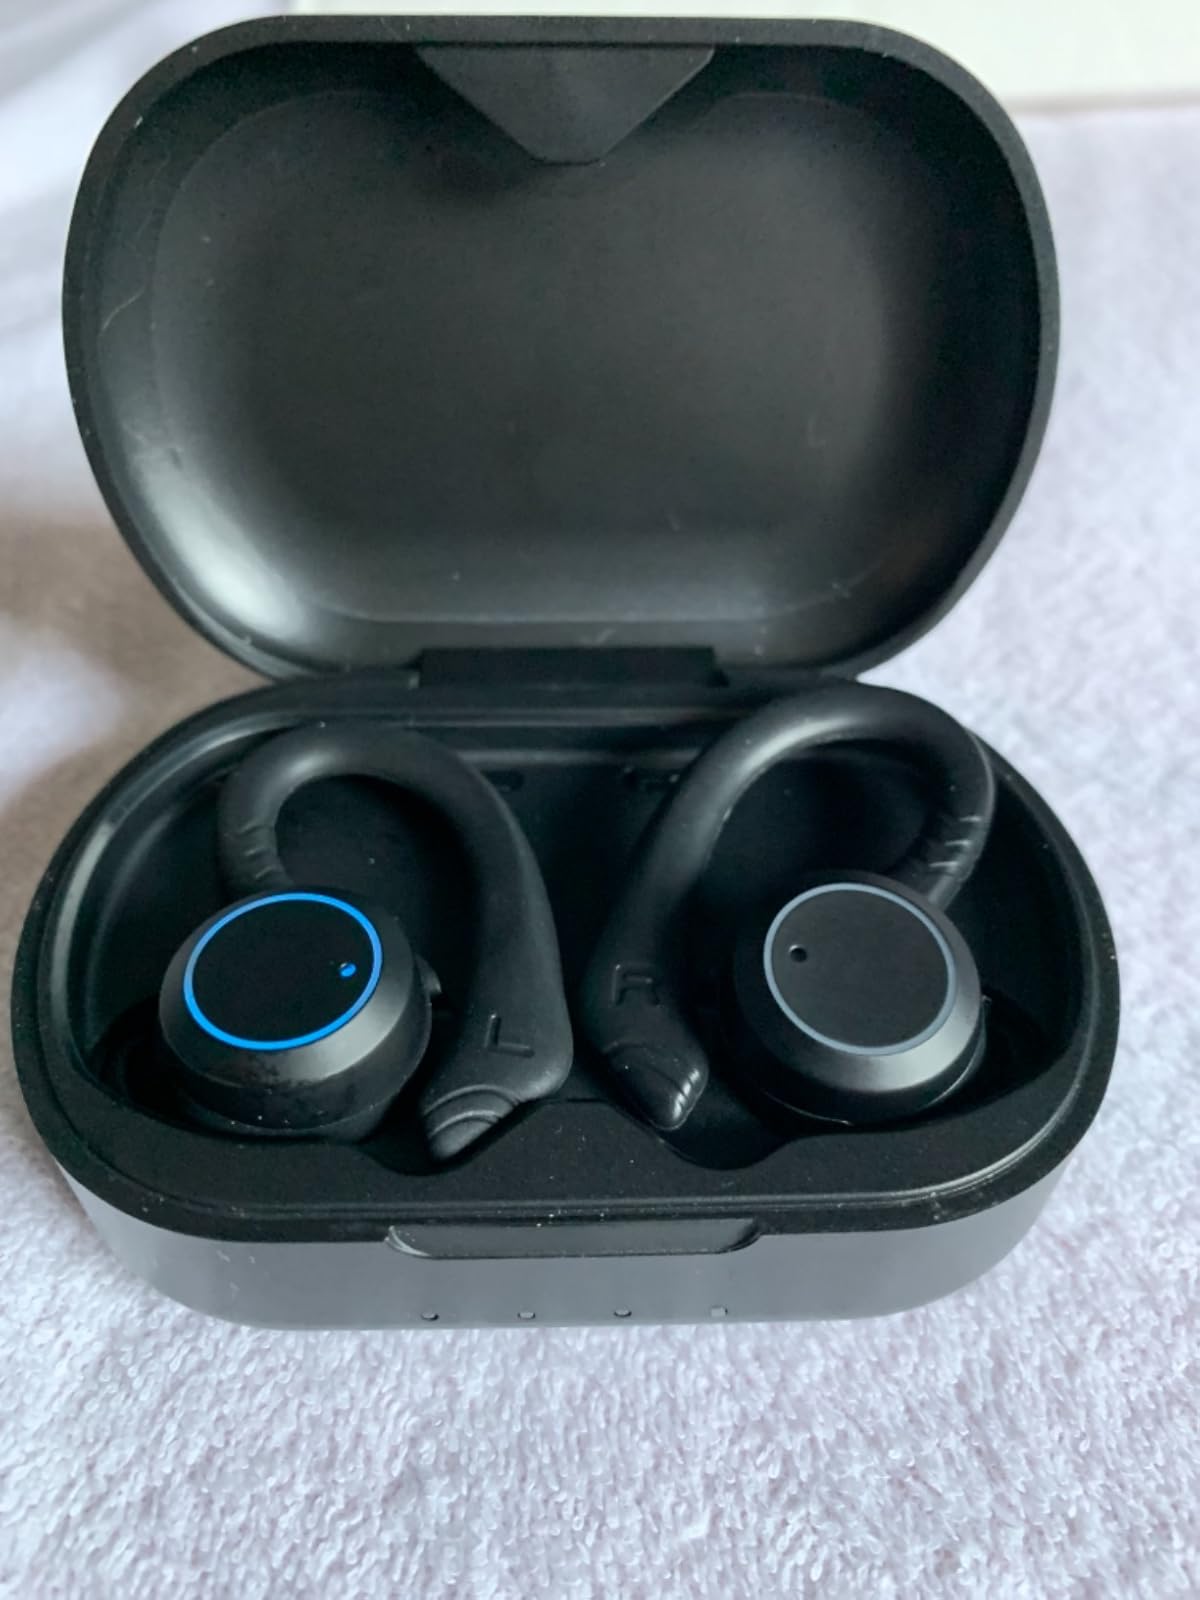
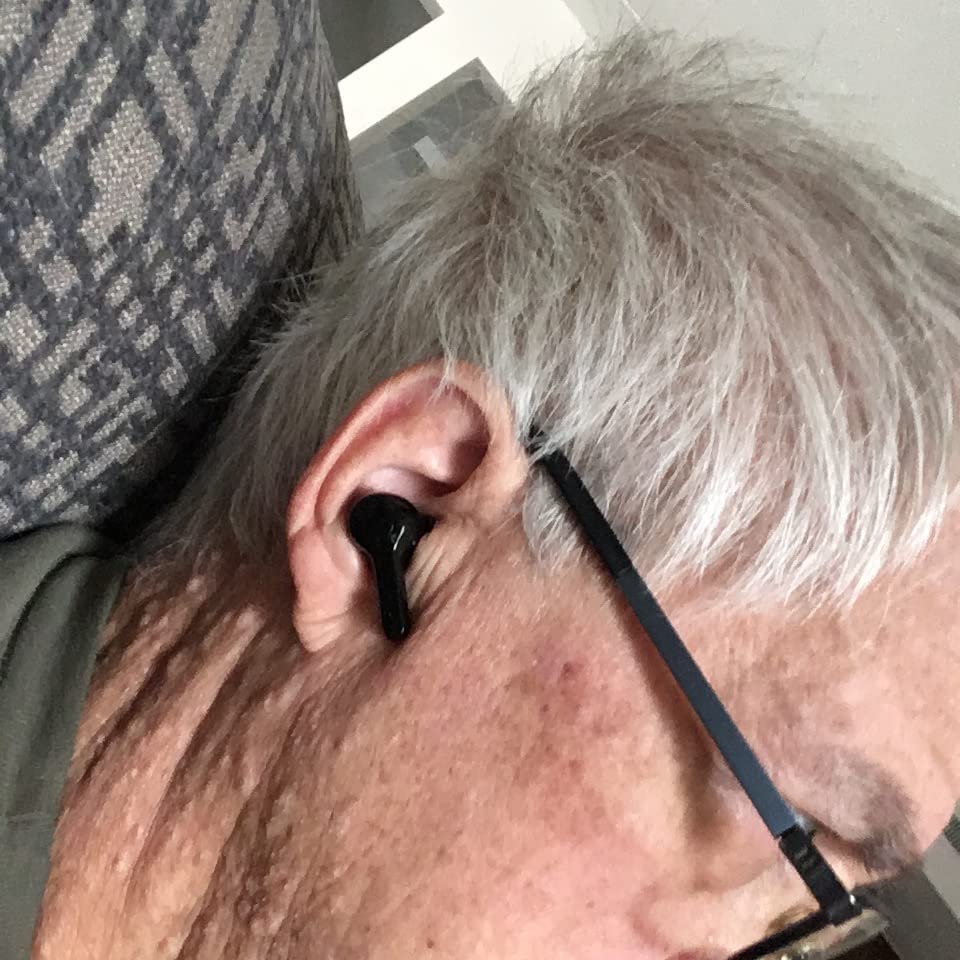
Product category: earbuds
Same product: no